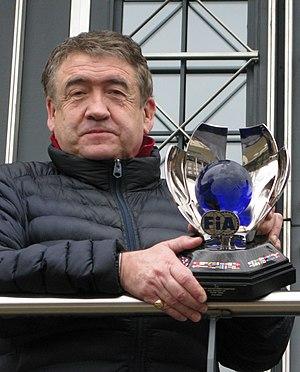
Didier Malga et son trophée FIA 2018
Didier Malga est un pilote de rallye automobile français né le 7 décembre 1955 à Chamalières, champion de France 2016 et 2017 Trophée ENRS, champion du monde 2018 et vice-champion du monde 2019 des rallyes énergies nouvelles.